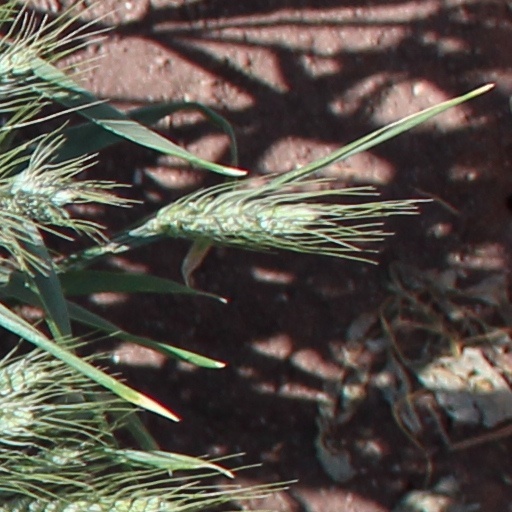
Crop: wheat